Red-figure pottery

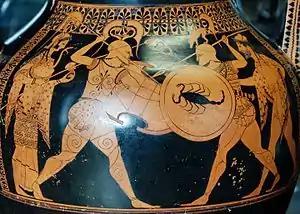
Warriors, flanked by Hermes and Athena. Amphora by the potter Andokides and the Andokides Painter, "circa" 530 BC. Paris: Louvre

In the 5th century BC Attic fine pottery, now predominantly red-figure, maintained its dominance in the markets. Attic pottery was exported to Magna Graecia and even Etruria. The preference for Attic vases led to the development of local South Italian and Etruscan workshops or "schools", strongly influenced by Attic style, but producing exclusively for local markets.